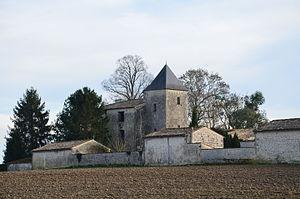
Château de Nieul
Claude-Arnould Poute, ou Arnoul Claude Poute, né le 19 juillet 1730 au château de Nieuil, décédé le 19 avril 1806 à Poitiers, est un officier de marine et aristocrate français des XVIIIᵉ et XIXᵉ siècles. Chef d'escadre des armées navales du Roi et commandeur de Saint-Louis, il est grand sénéchal de la sénéchaussée de Saintes.